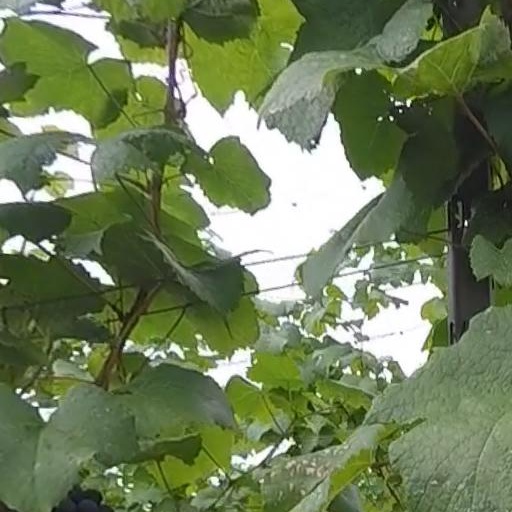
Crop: grape